Answer in natural language. Which point is closer to the camera taking this photo, point A  or point B? Choose between the following options: A or B
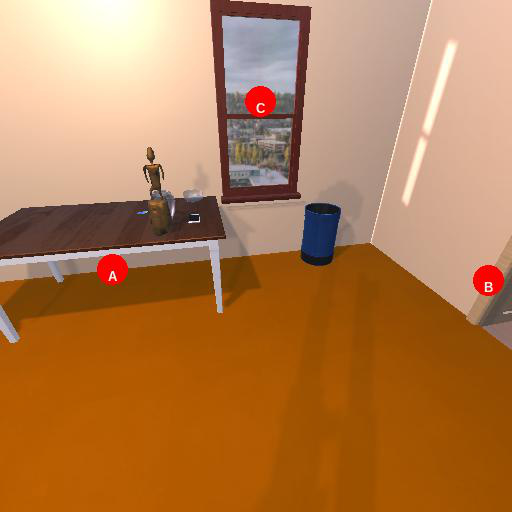
<answer>A</answer>